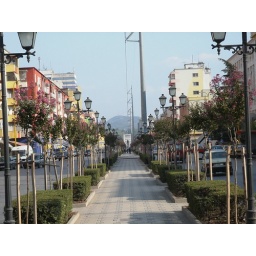
Looking down a wide separated street leading from the train station to the university in Tirana.